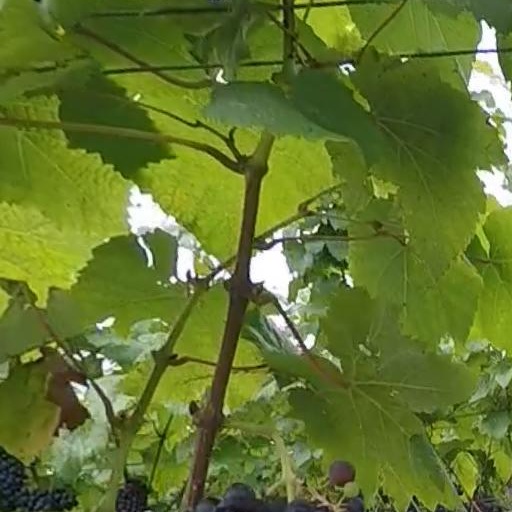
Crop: grape